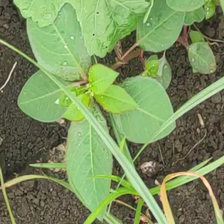
Weed species: Moti_dudhi(Euphorbia_geneculata_L)